Former Residence of He Shuheng

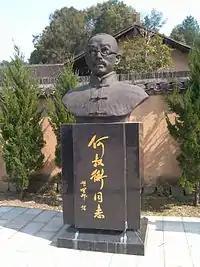
The Bronze Statue of He Shuheng in He Shuheng's Former Residence.

The Former Residence of He Shuheng or He Shuheng's Former Residence is a museum and tourist attraction created from the house formerly owned by the Chinese communist revolutionary, He Shuheng. The house was built in the late Qing dynasty (1644–1911) and it is located in Shatian Township in Ningxiang, Hunan Province. The building covers an area of about .